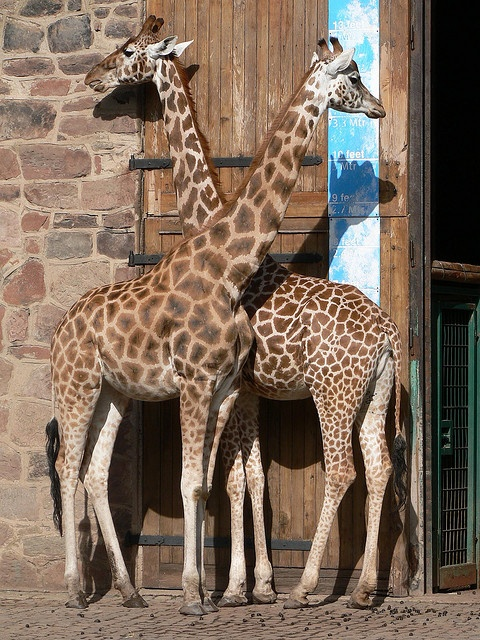
Two giraffes standing next to each other by a door.
Two giraffes that are standing next to each other.
two giraffes  in a pen with their necks crossed
Two giraffes' necks cross each other in front of a large wooden door.
A couple of giraffe standing next to each other.